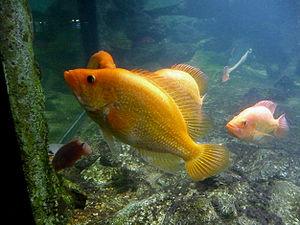
Le Péténia est une espèce de poissons d'Amérique centrale de la famille des Cichlidés. C'est le seul représentant de son genre; Petenia